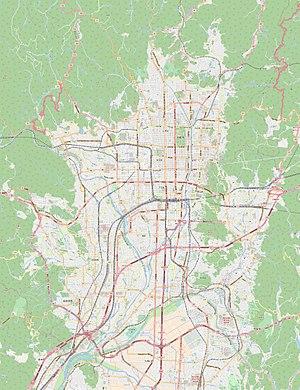
Kyōto Shiyakusho-mae est une station du métro de Kyoto sur la ligne Tōzai dans l'arrondissement de Nakagyō à Kyoto.
Le Byōdō-in est un temple bouddhiste établi par Fujiwara no Yorimichi en 1052, à la fin de l'époque de Heian, dans la ville de Uji dans la préfecture de Kyōto au Japon.
Gion est un district de Kyoto érigé au Moyen Âge à côté du sanctuaire de Yasaka. Le district a été construit pour servir de halte aux voyageurs et visiteurs du sanctuaire. Il a par la suite évolué pour devenir une zone prisée et connue pour ses geishas.
Le mont Hiei est une montagne située en partie dans l'Est de la ville de Kyoto, aux frontières entre les préfectures de Kyoto et de Shiga, sur l'île de Honshū, au Japon.
Kyoto ou Kyōto est une ville japonaise de la région du Kansai, au centre de Honshū. Elle fut de 794 à 1868 la capitale impériale du Japon, sous le nom de Heian-kyō. Elle est aujourd'hui, avec ses palais impériaux, ses milliers de sanctuaires shinto et de temples bouddhistes, le cœur culturel et religieux du pays. La ville est aussi la capitale de la préfecture de Kyoto ainsi que l'une des grandes villes de la zone métropolitaine Keihanshin. Sa population est de 1,46 million d'habitants.